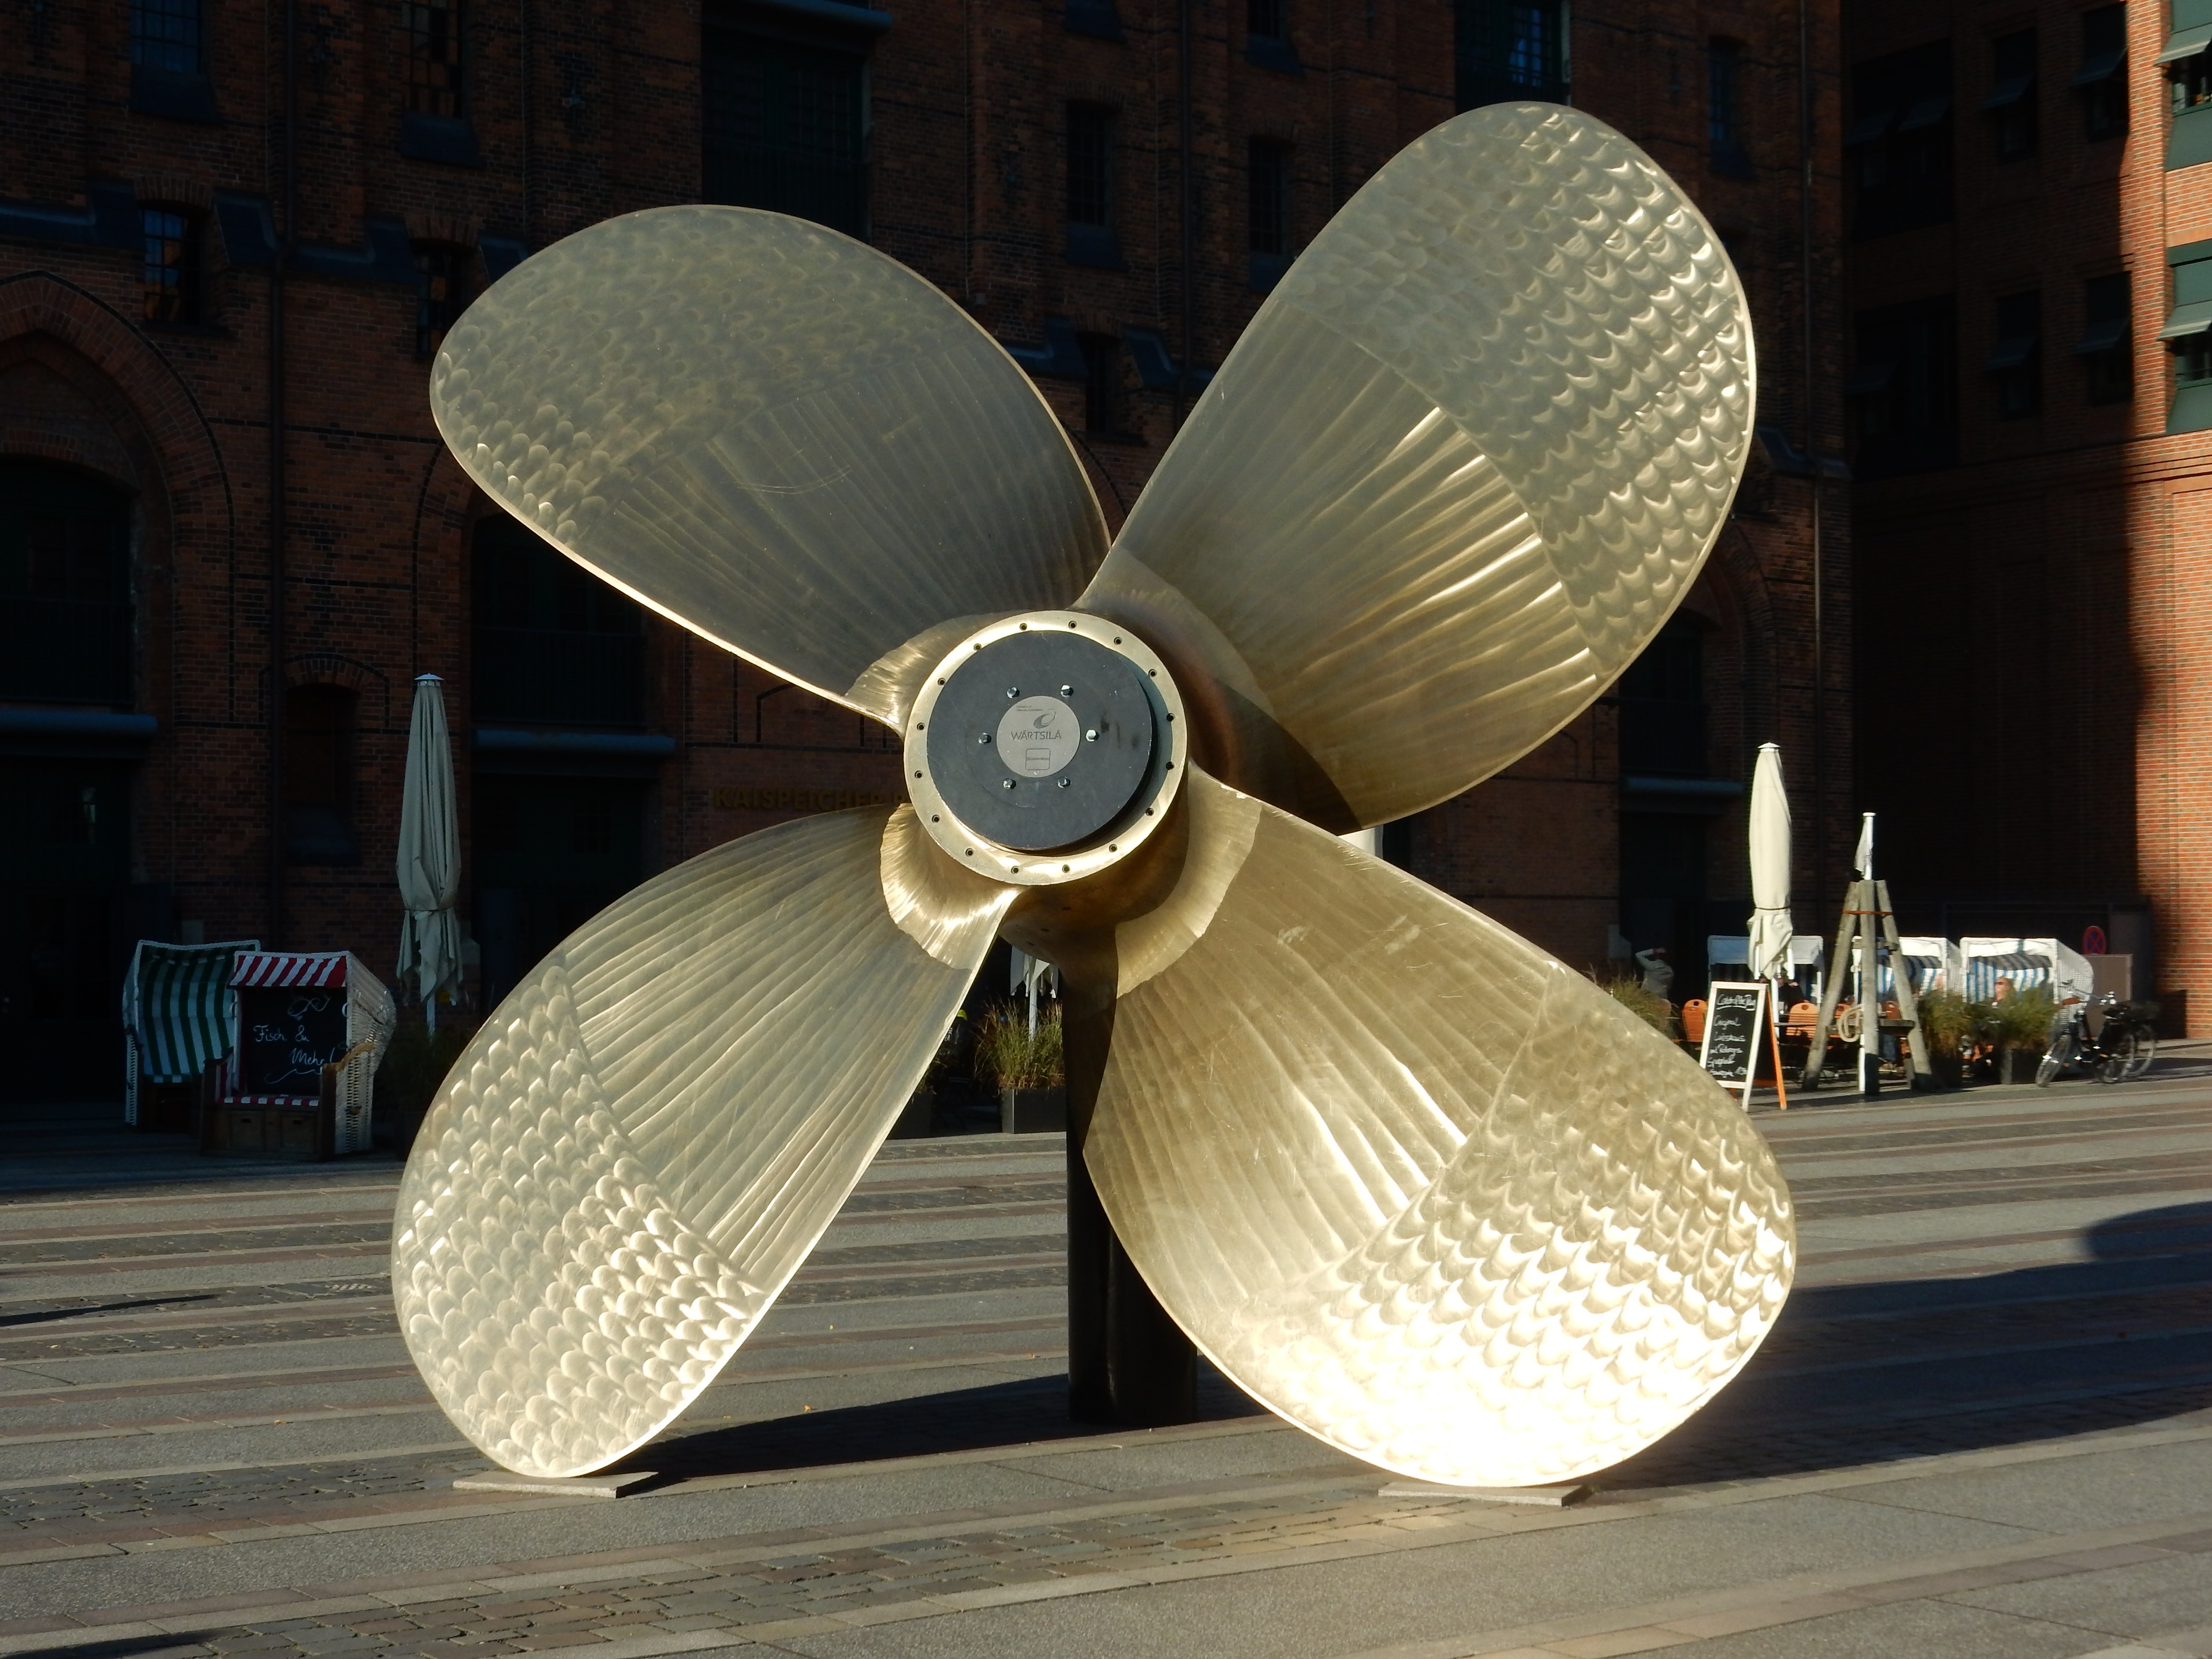
light, wood, wheel, museum, lighting, large, maritime, propeller, shiny, hamburg, speicherstadt, aircraft engine, mechanical fan, ceiling fan, elbe arcades